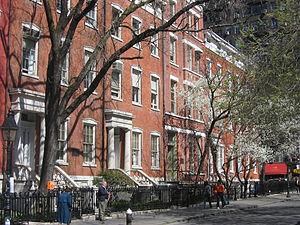
Le style Greek Revival s'est épanoui en Angleterre et aux États-Unis aux XVIIIᵉ et XIXᵉ siècles.
Edward Hopper, né le 22 juillet 1882 à Nyack dans l’État de New York et mort le 15 mai 1967 à New York, est un peintre et graveur américain.